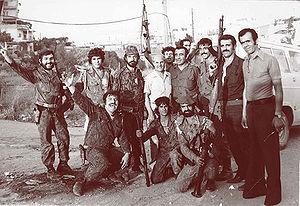
1976 est une année bissextile commençant un jeudi.